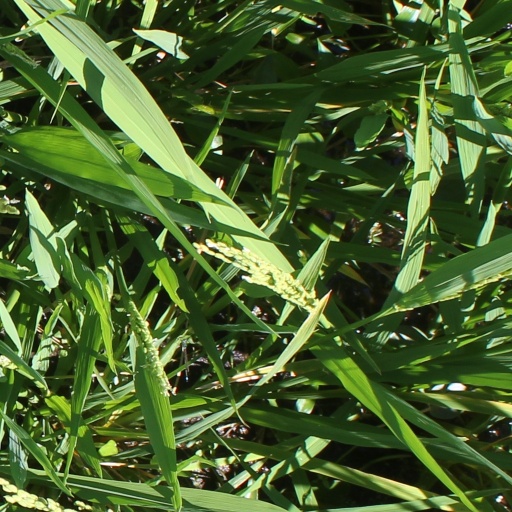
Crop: rice